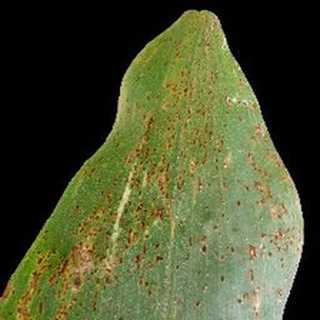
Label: corn_common_rust